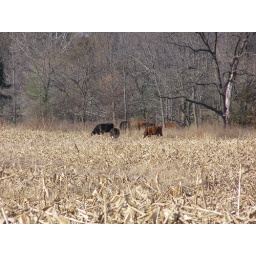
The farmer fenced in his field and let some cows go.